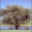
Label: willow_tree